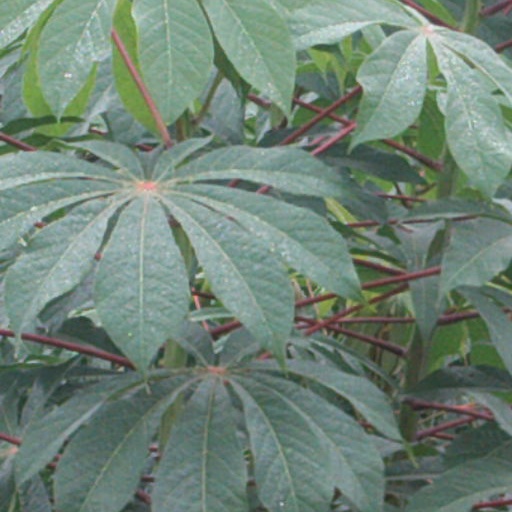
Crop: cassava